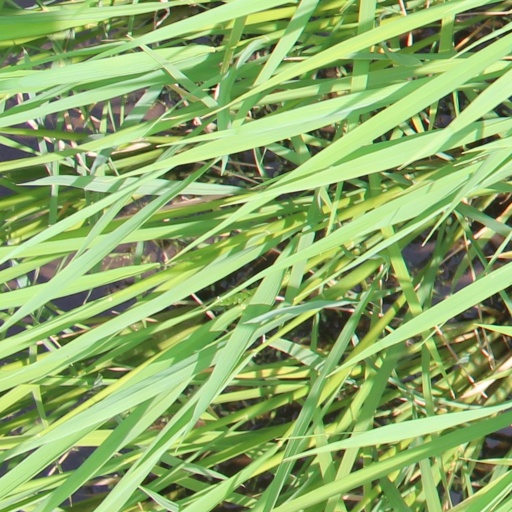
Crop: rice